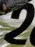
Number: 2